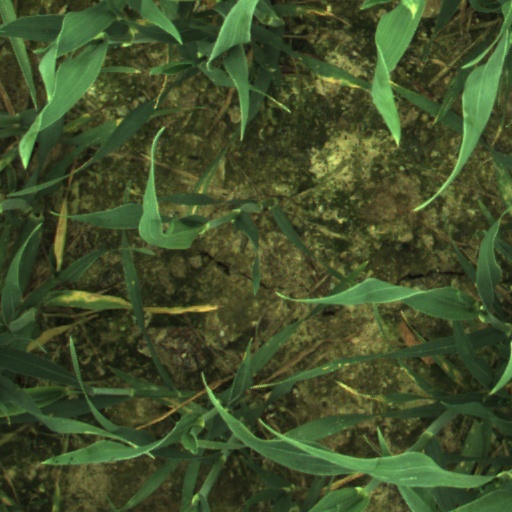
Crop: wheat